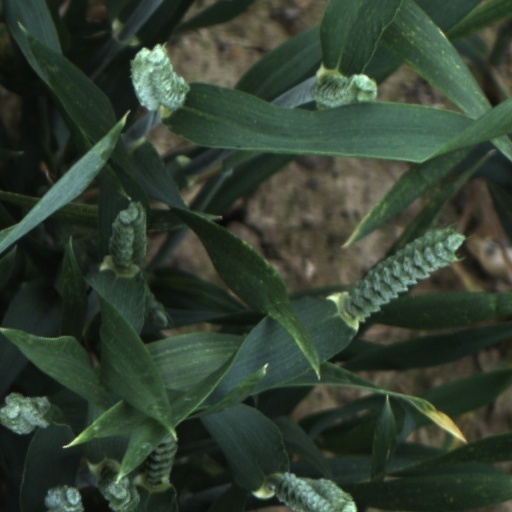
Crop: wheat